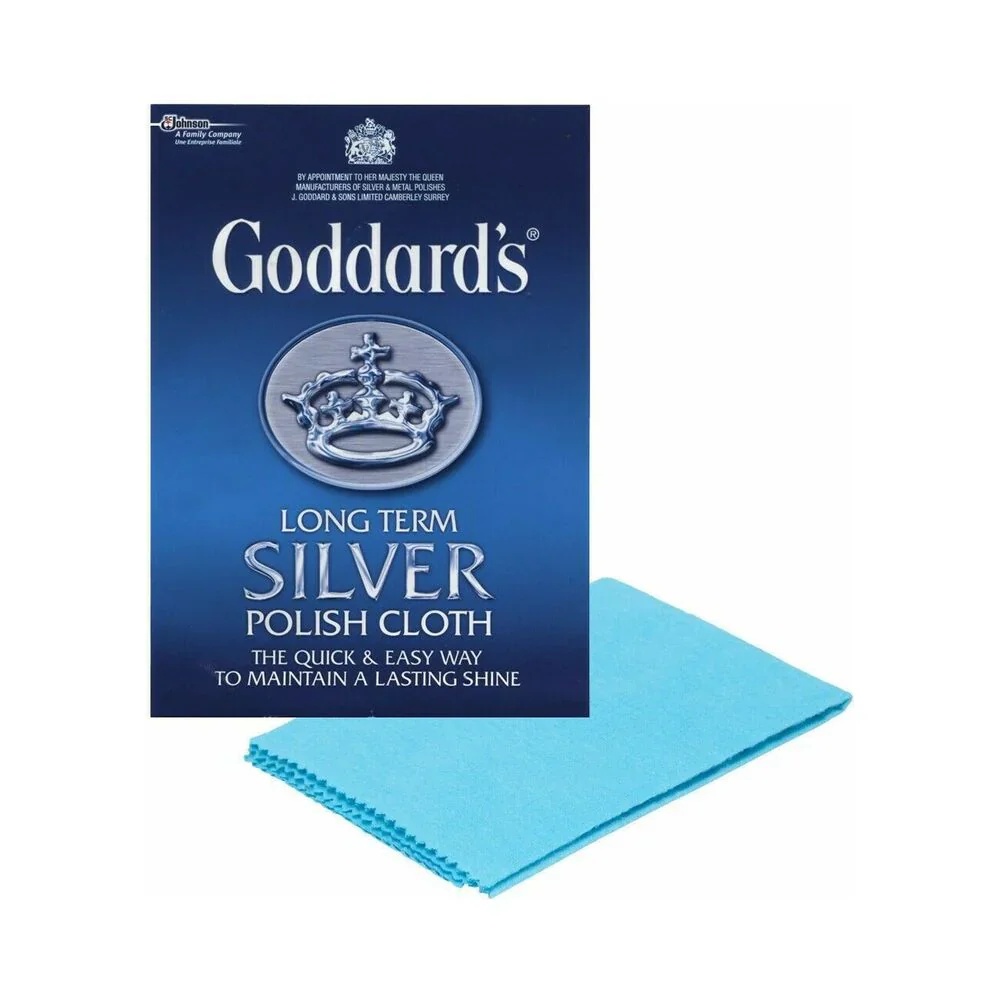
Silver Polishing Cloth
*** This product is generated by the Easify Product Options app to apply charges for custom options. Please don't delete it . If it's removed, the option price won't work on your storefront. You must keep the product status as Active in the Online Store . This product is not included in collections (and won't show up in website searches as per your settings). You're free to adjust the product title, image , and inventory as needed. For inquiries, reach out via in-app live chat or email support@tigren.com .
Brand: happysundayvintage
Category: Home & Garden > Household Supplies > Household Cleaning Supplies > Household Cleaning Products > Stainless Steel Cleaners & Polishes > Conditioning Cloths